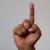
The image shows a hand gesture representing the letter 'D' in Indian Sign Language.